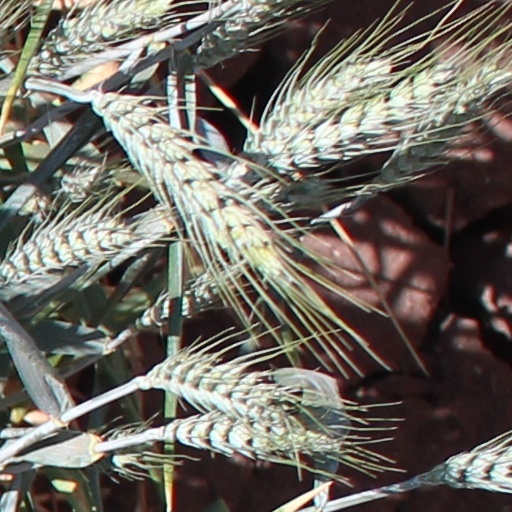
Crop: wheat